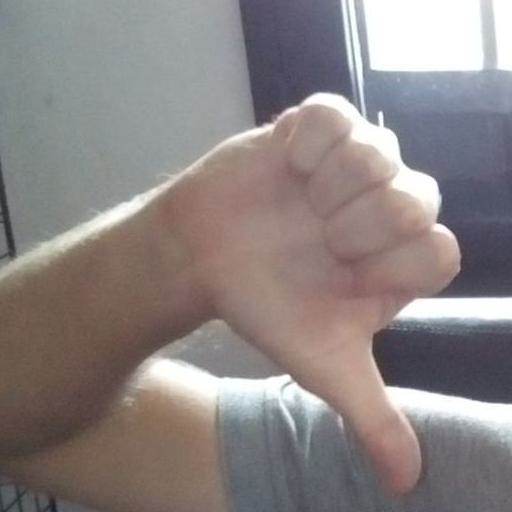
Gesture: dislike